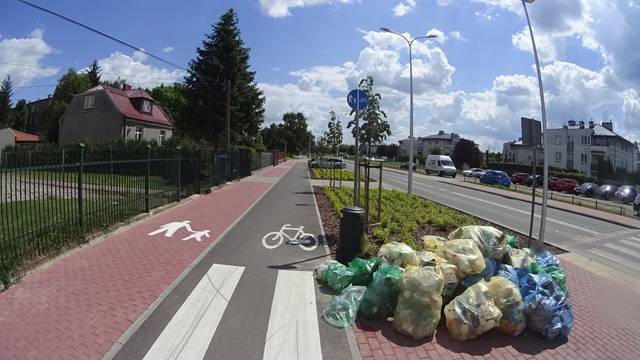
Region: Poland
Coordinates: 52.158, 20.784